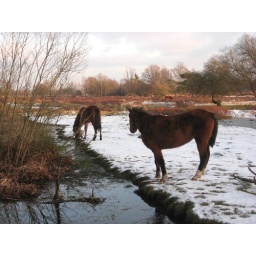
These are hardy animals staying out in the forest in all weathers